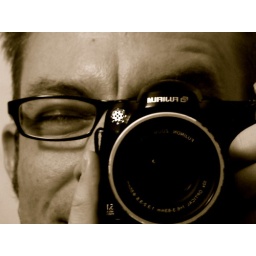
365.254 mirror in the bathroom